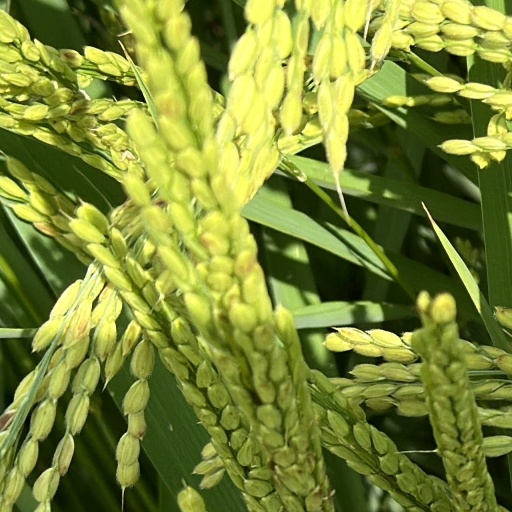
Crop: rice